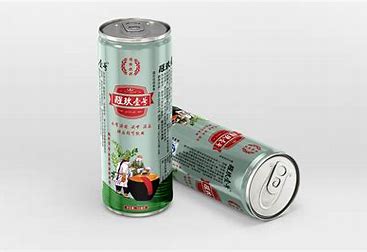
Label: metal